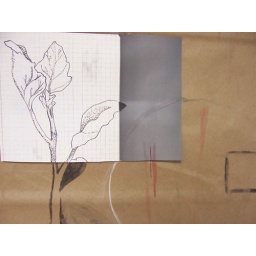
Photocopy of drawing I did of plant in garden... plus charcoal &amp;amp; water color.